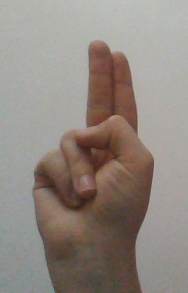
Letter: taa